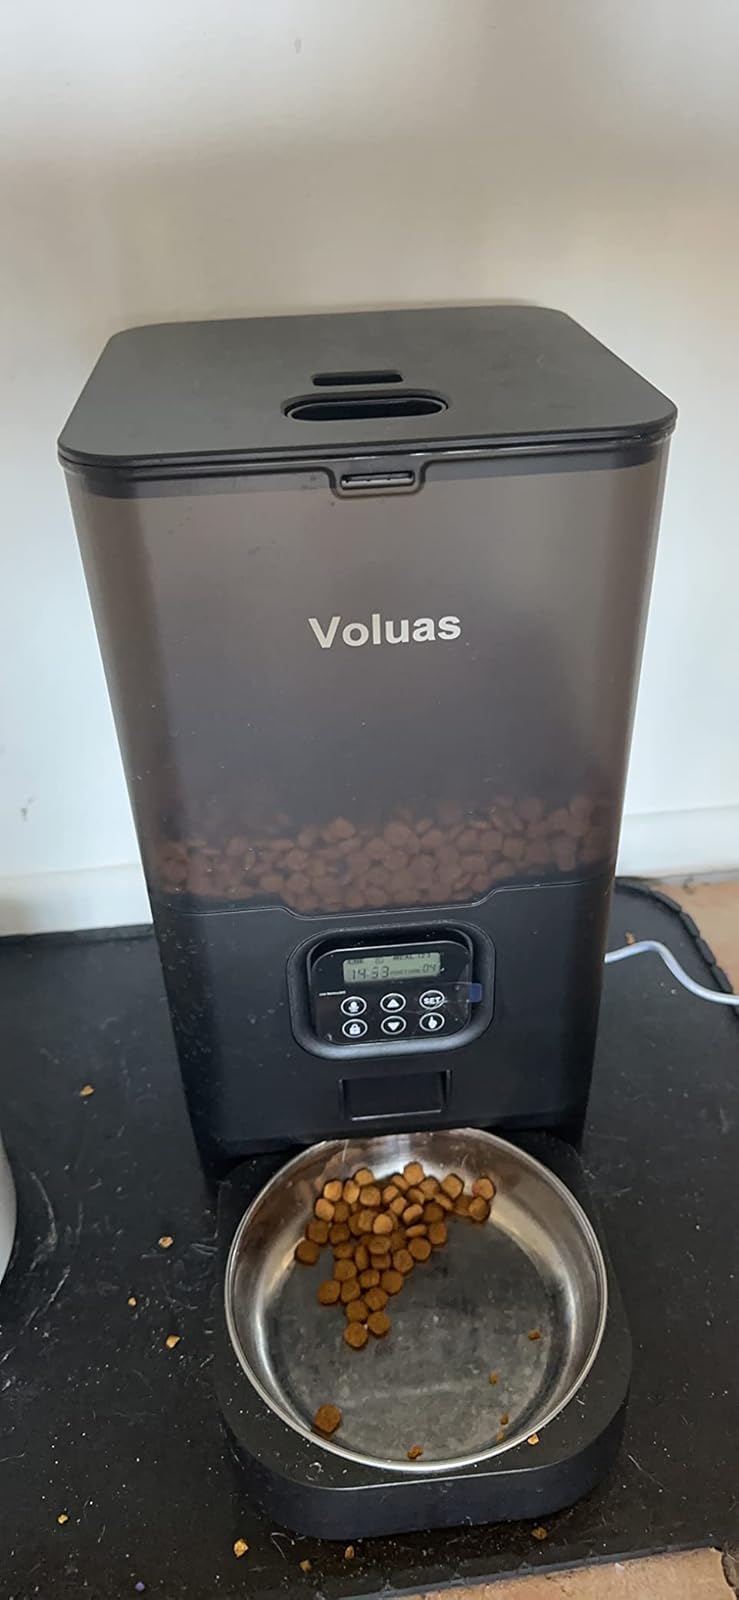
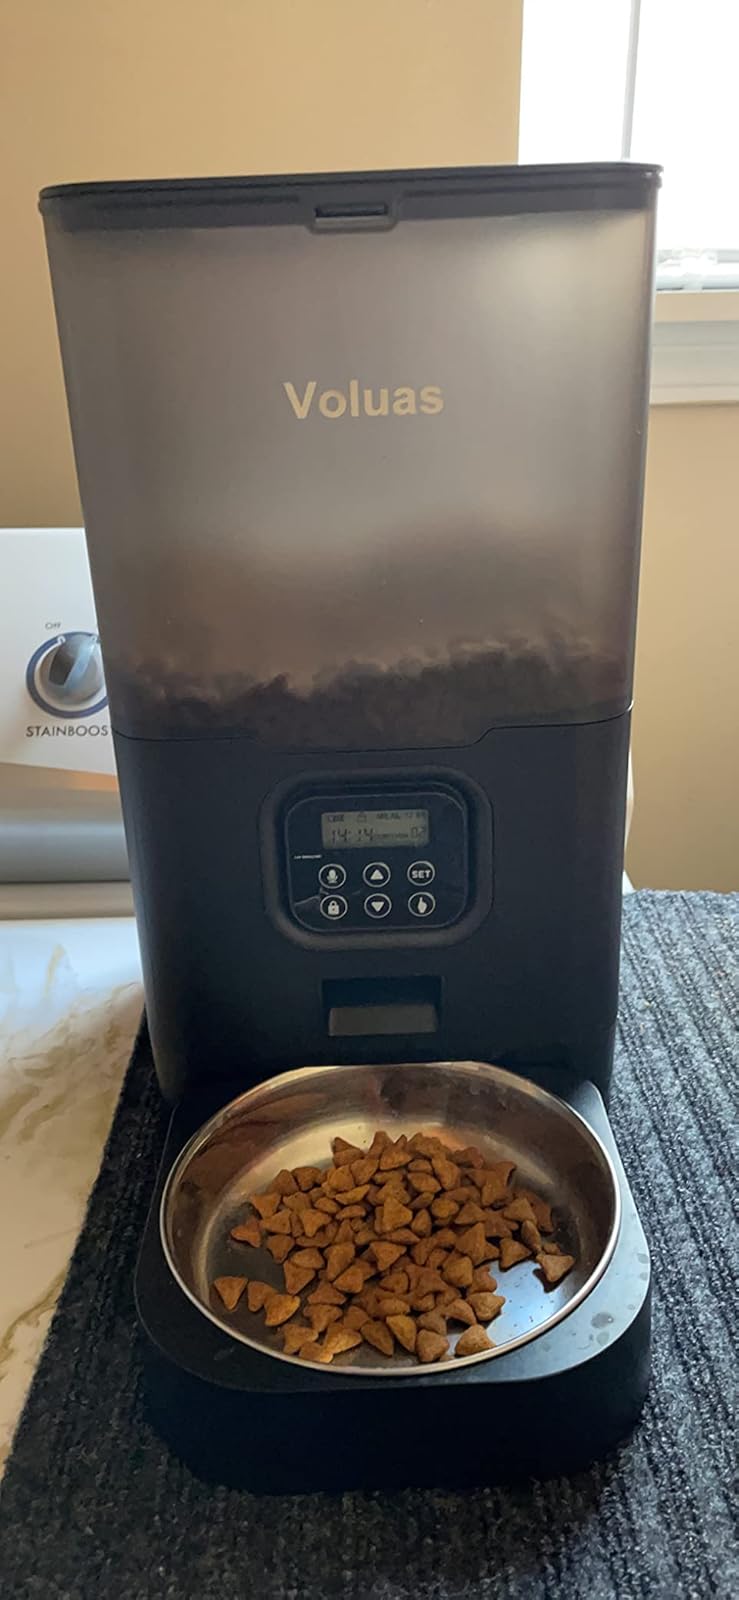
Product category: items_feeder
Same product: yes